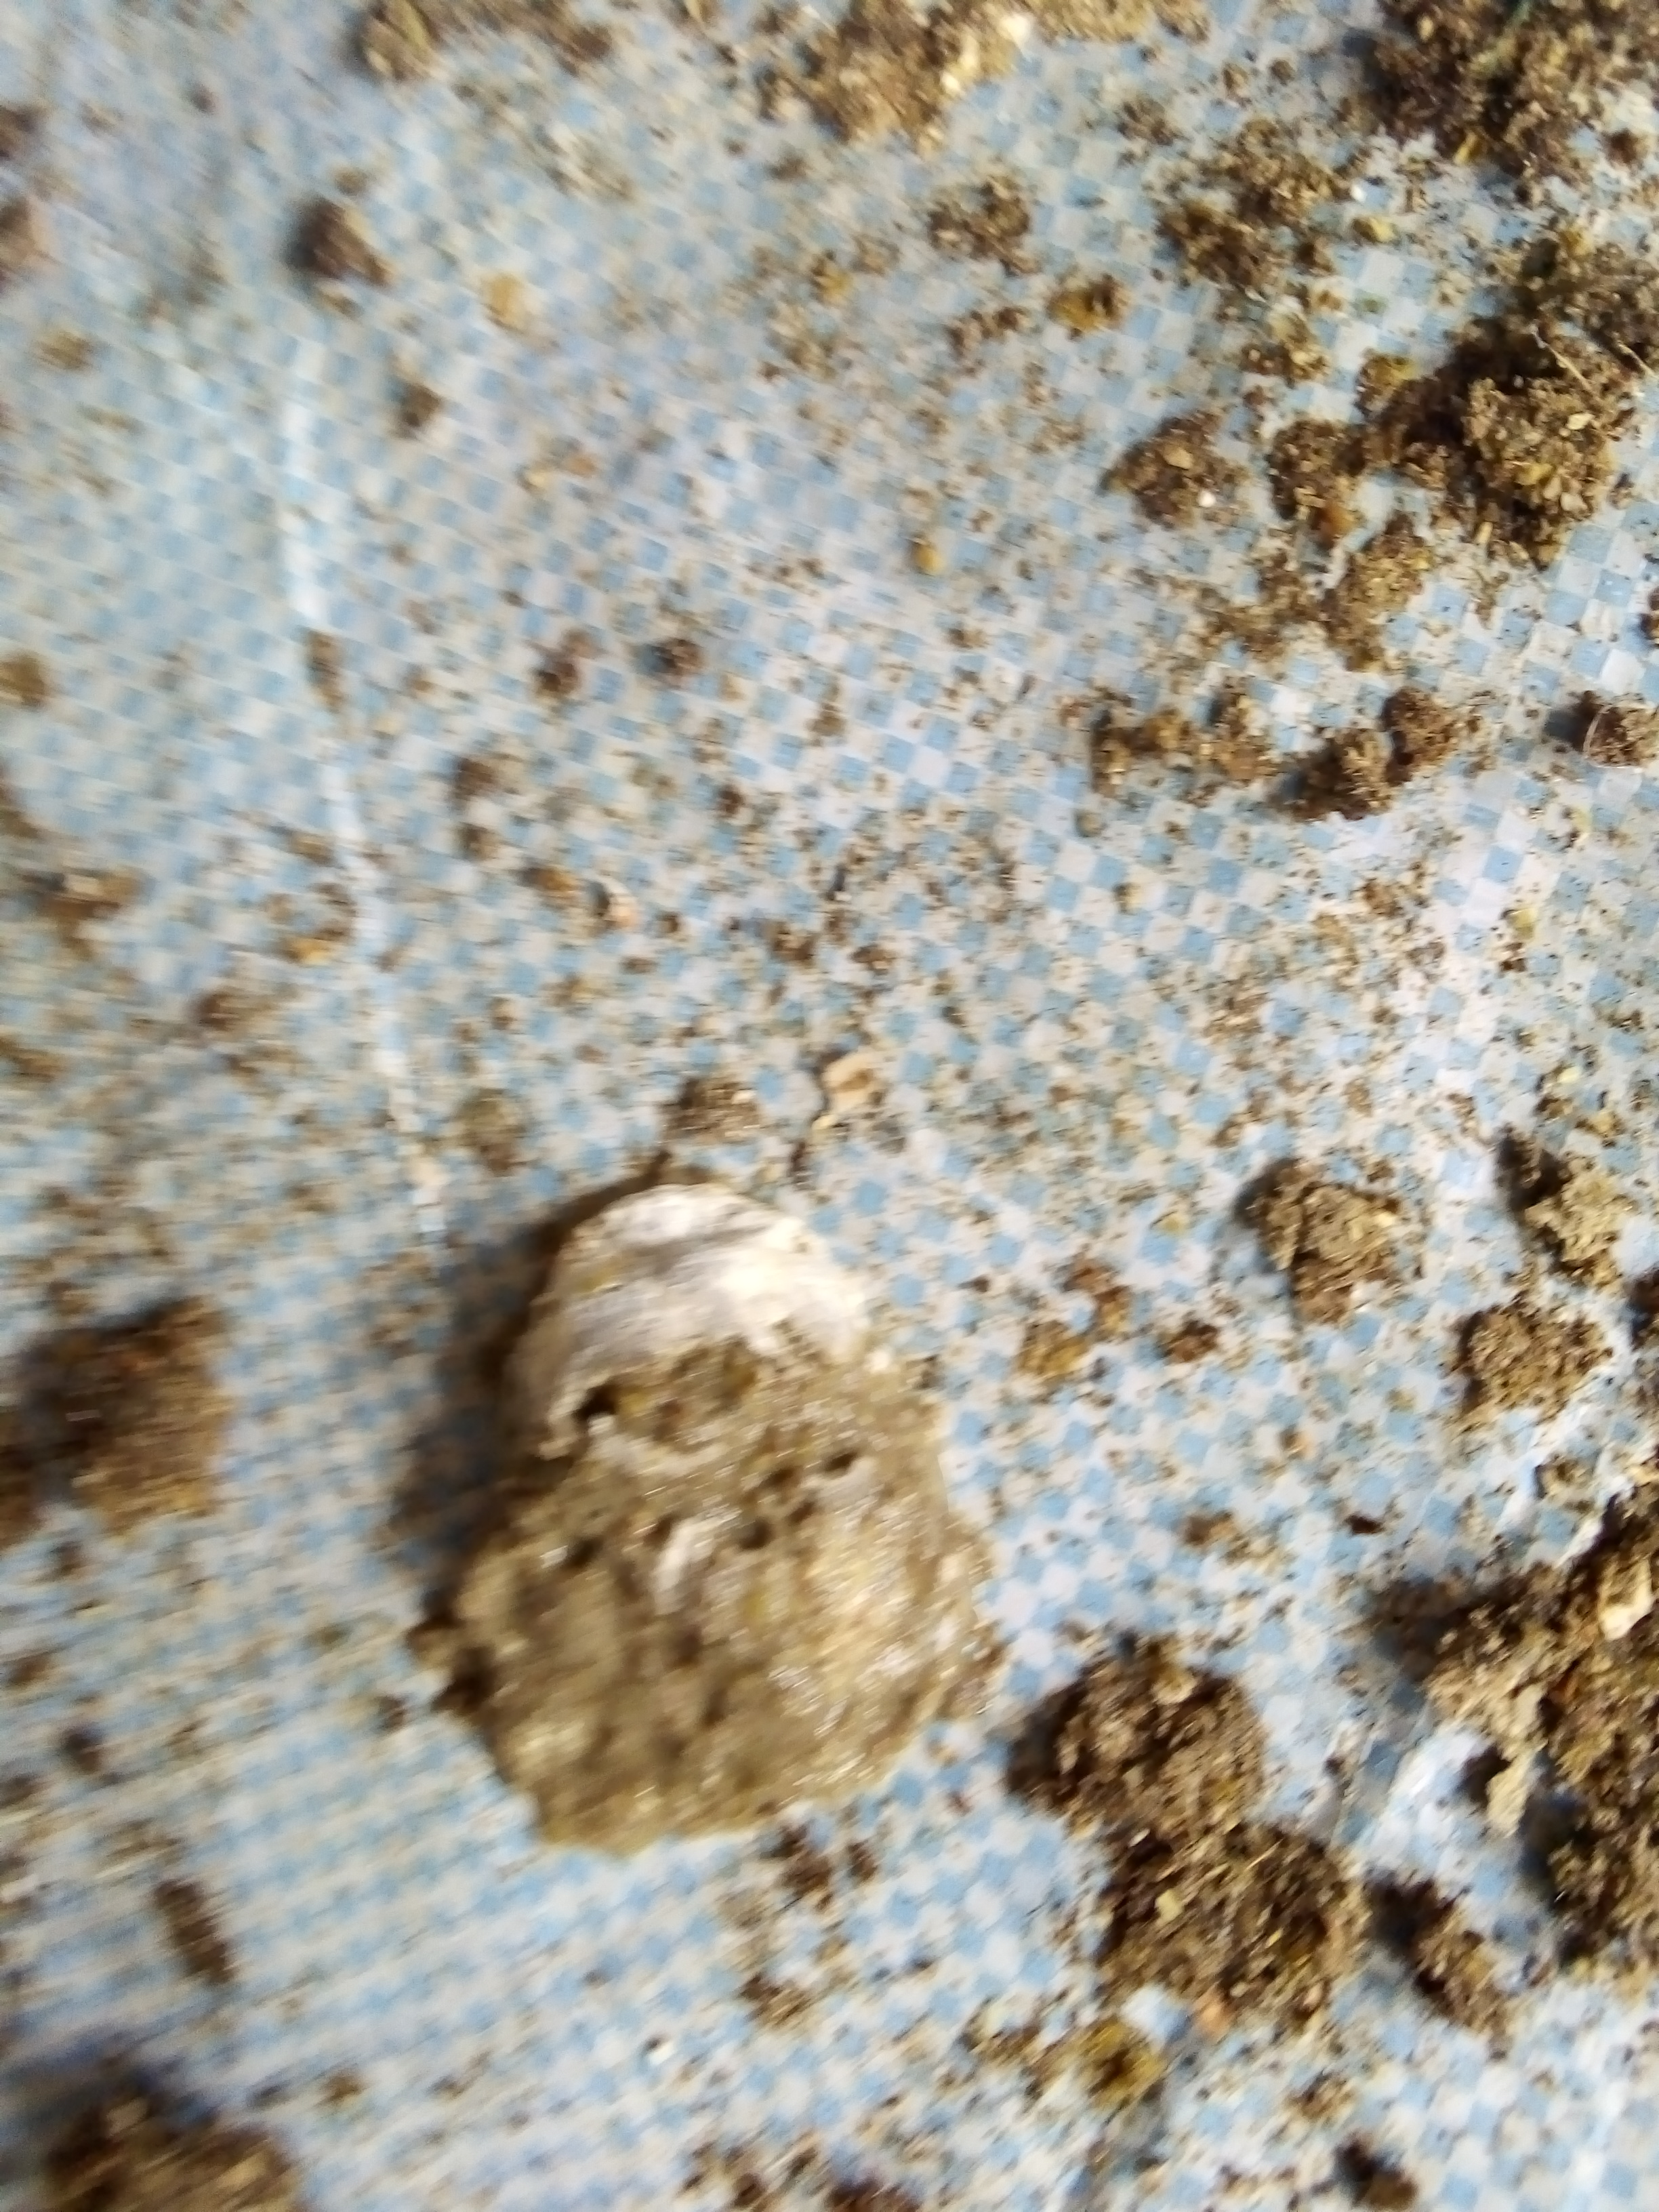
PCR-confirmed diagnosis: Salmonella